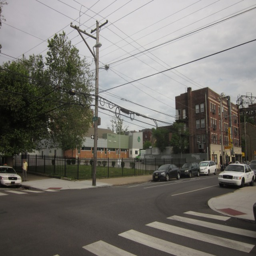
site of a future apartment building